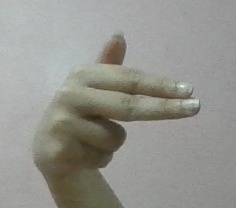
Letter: ghain